Admiral Makarov (icebreaker)

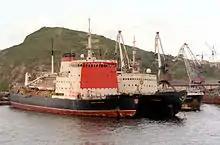
"Admiral Makarov", 1992

Admiral Makarov (Адмирал Макаров) is a Russian icebreaker operated by the Far East Shipping Company (FESCO). Completed in 1975, she is FESCO's oldest icebreaker. "Admiral Makarov" and her sister ship "Krasin" (1976), are the largest of the four icebreakers in FESCO's fleet. She is named after the Imperial Russian Navy Admiral Stepan Makarov and was one of two icebreakers involved in Operation Breakthrough, an international effort to free three gray whales from pack ice in the Beaufort Sea near Point Barrow in the U.S. state of Alaska in 1988.